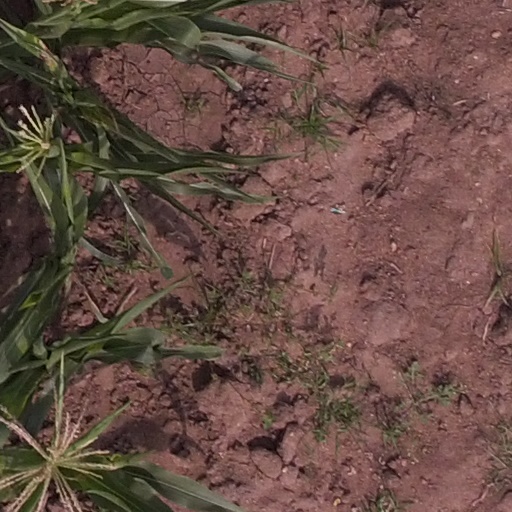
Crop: maize; corn